House of Glyme

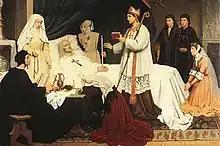
Death of John II of Glymes, lord of Berghen

The House of Glymes was an old Belgian noble family, an illegitimate branch of the House of Reginarid, which ruled the Duchy of Brabant. Glymes or Glimes is a municipality of Incourt. Their descendants of the Grimberghen branch held the title Prince de Grimberghen.